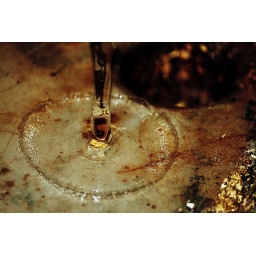
water in a dirty sink.